Geofoam

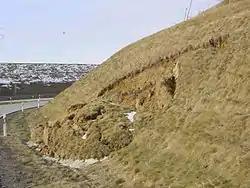
Landslide

Geofoam is expanded polystyrene (EPS) or extruded polystyrene (XPS) manufactured into large lightweight blocks. The blocks vary in size but are often . The primary function of geofoam is to provide a lightweight void fill below a highway, bridge approach, embankment or parking lot. EPS Geofoam minimizes settlement on underground utilities. Geofoam is also used in much broader applications, including lightweight fill, green roof fill, compressible inclusions, thermal insulation, and (when appropriately formed) drainage.